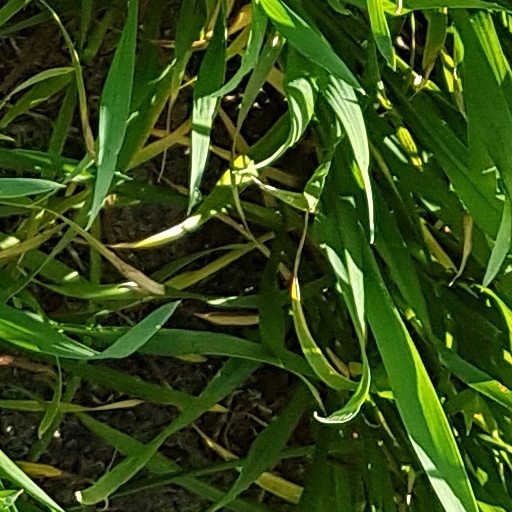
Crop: wheat